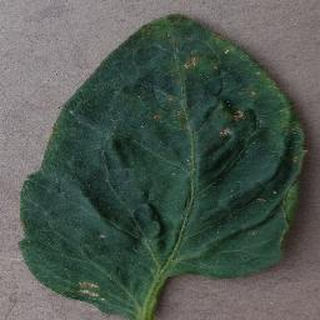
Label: tomato_bacterial_spot